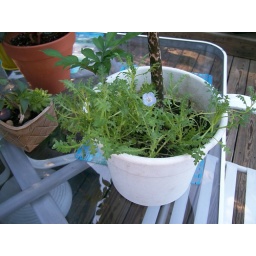
Baby Blue Eyes (seeds from Darla) are starting to bloom in the pot with the umbrella tree plant. 7-13-08